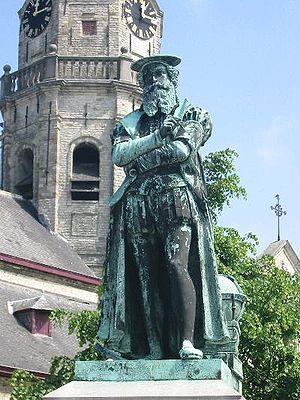
Gerard De Kremer, connu dans la République des Lettres sous son nom latinisé de Gerardus Mercator et dans les livres français sous celui de Gérard Mercator, né le 5 mars 1512 à Rupelmonde et mort le 2 décembre 1594 à Duisbourg, est un mathématicien, géographe et cartographe flamand, inventeur de la projection cartographique qui porte son nom.